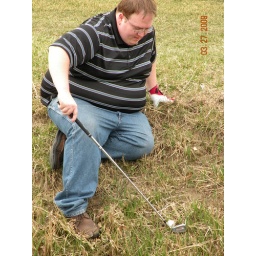
Amos got it in the water and had to fish it out with his club :P